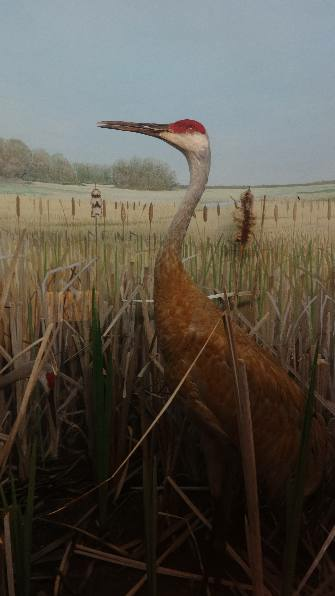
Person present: No